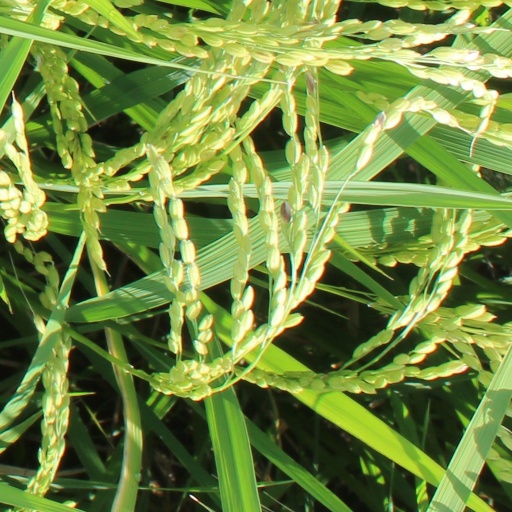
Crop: rice